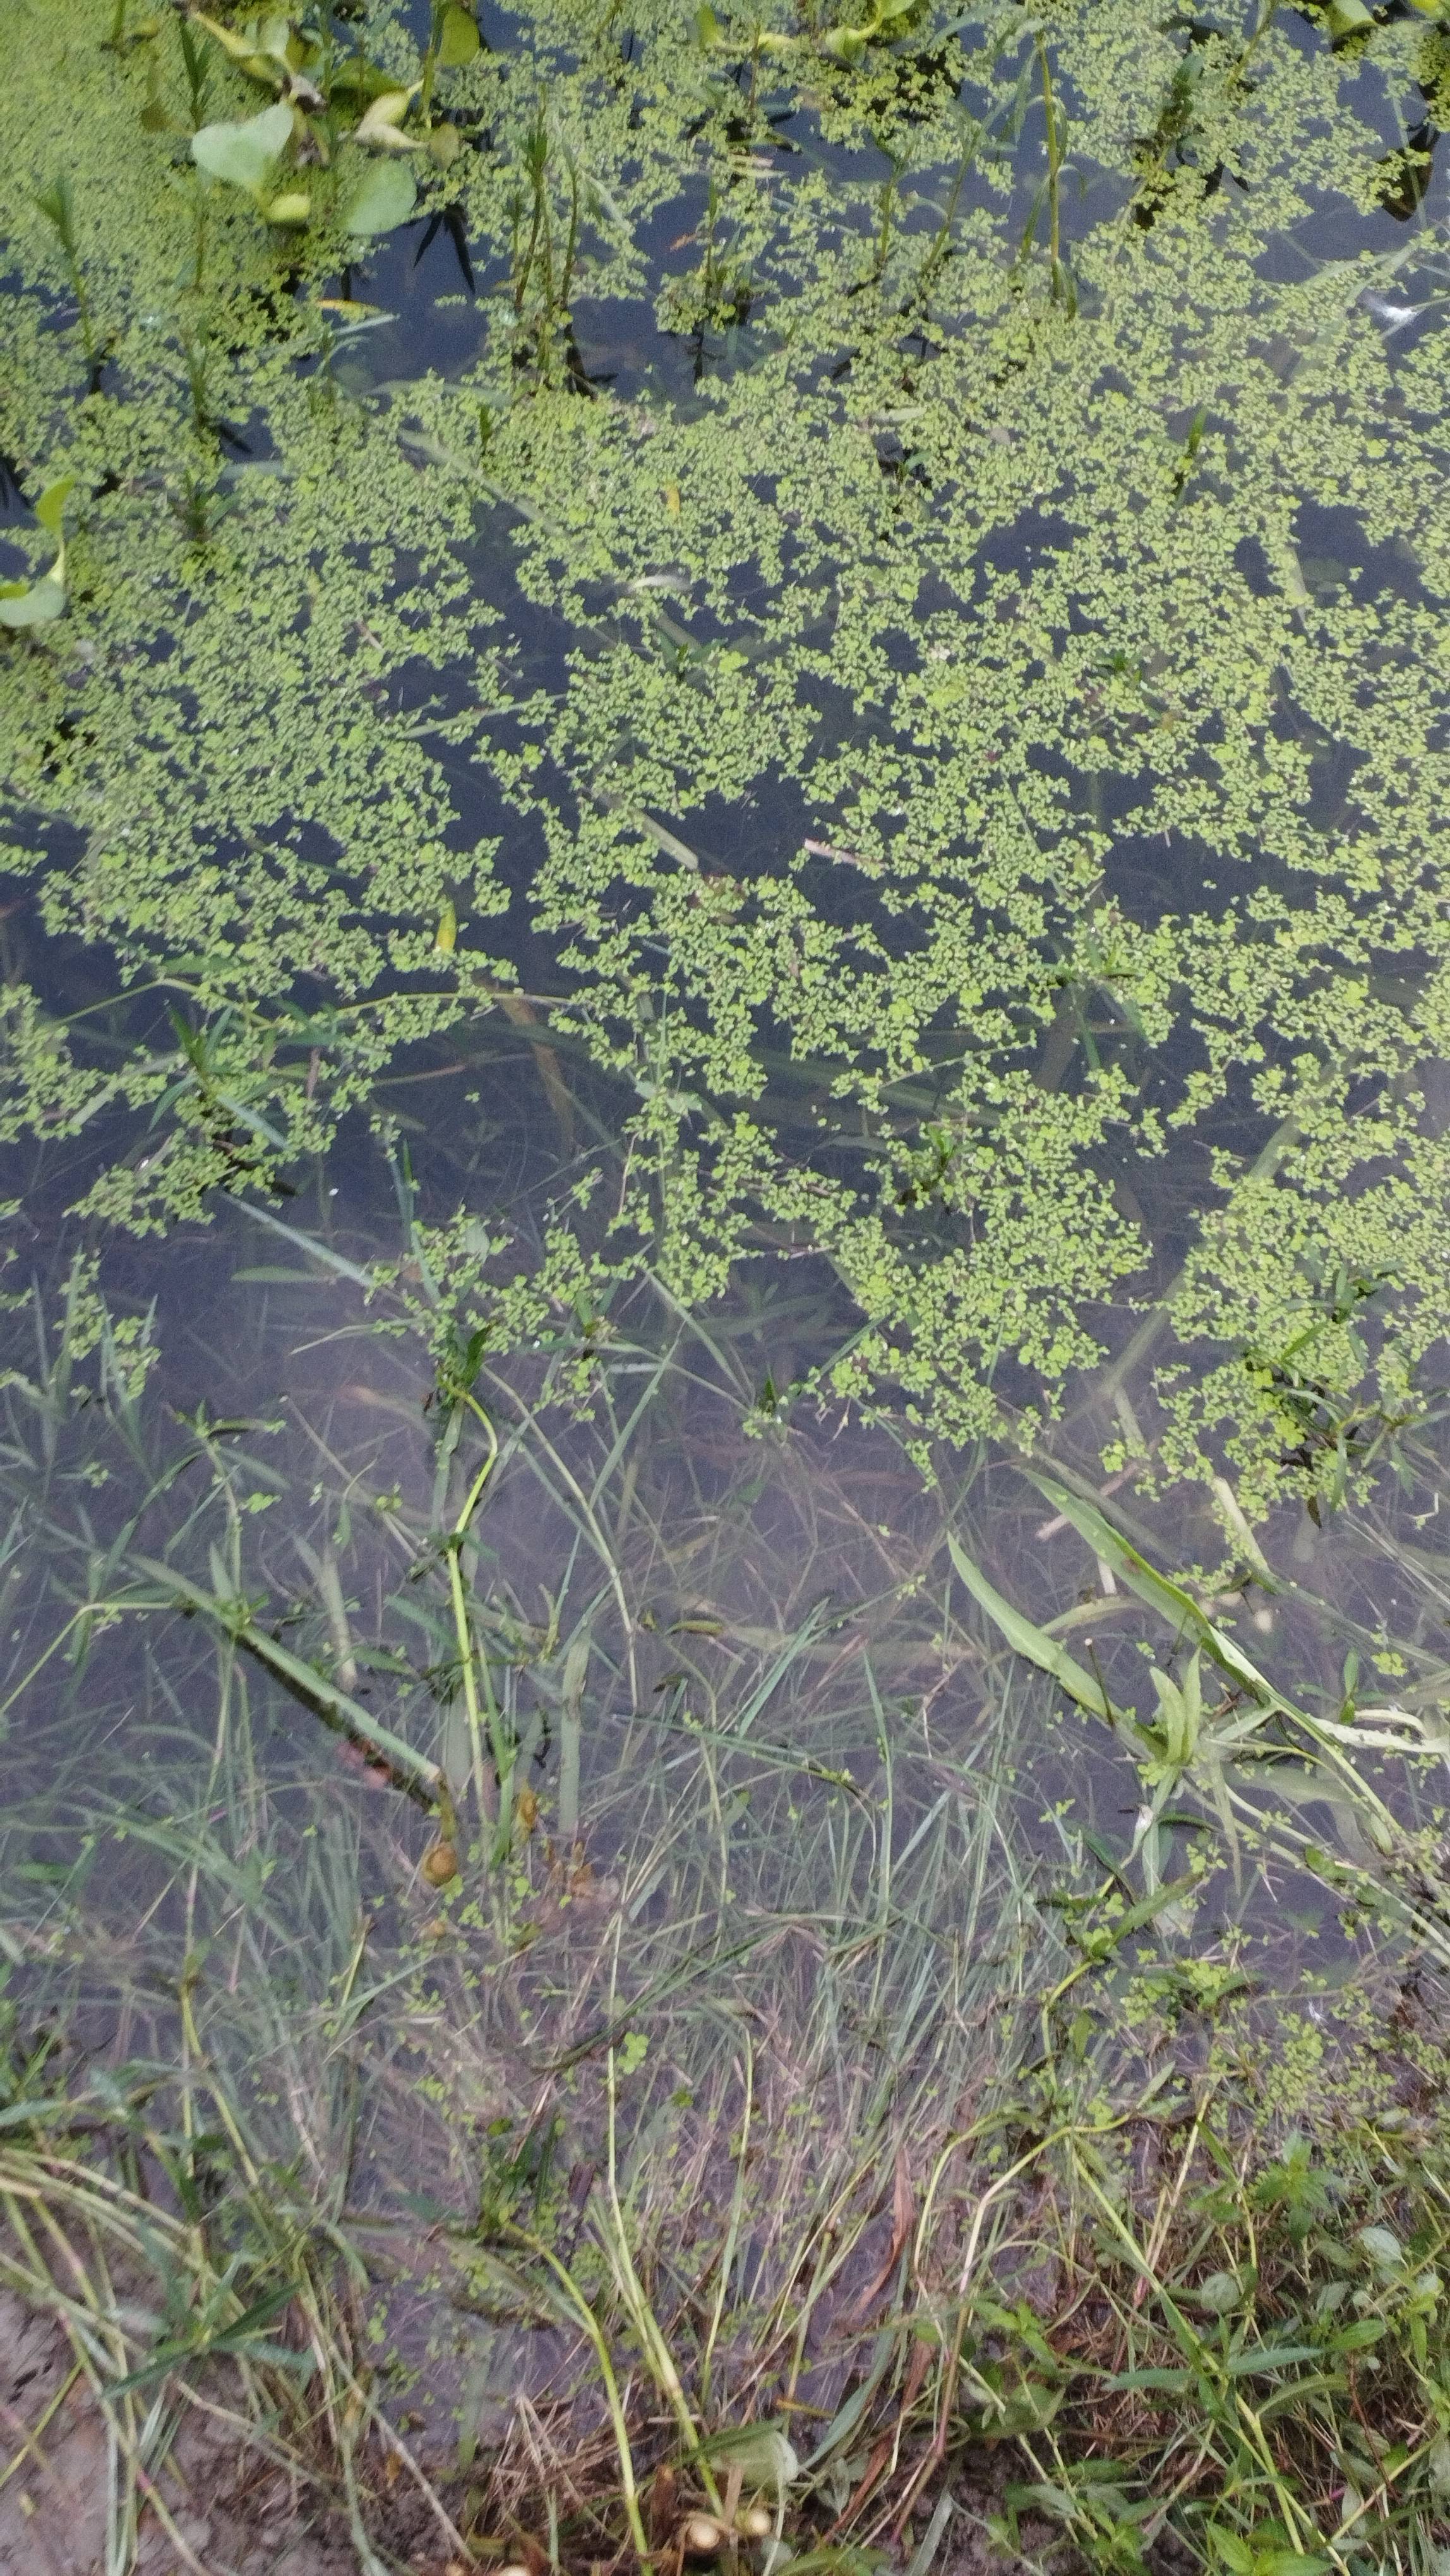
Species: Common Duckweeds (Lemna minor)